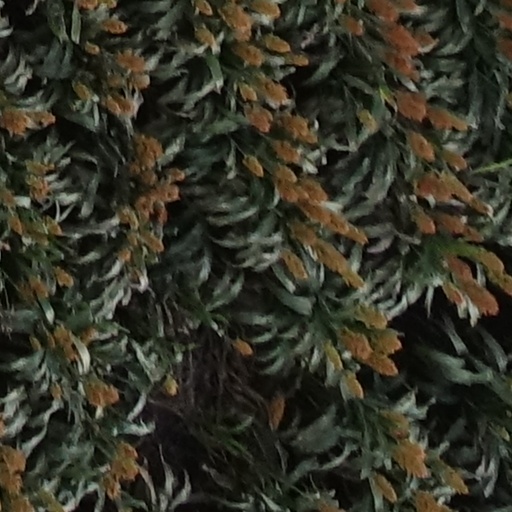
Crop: sorghum